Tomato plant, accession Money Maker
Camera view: tilt-top (135 deg); turntable rotation: 90 degrees
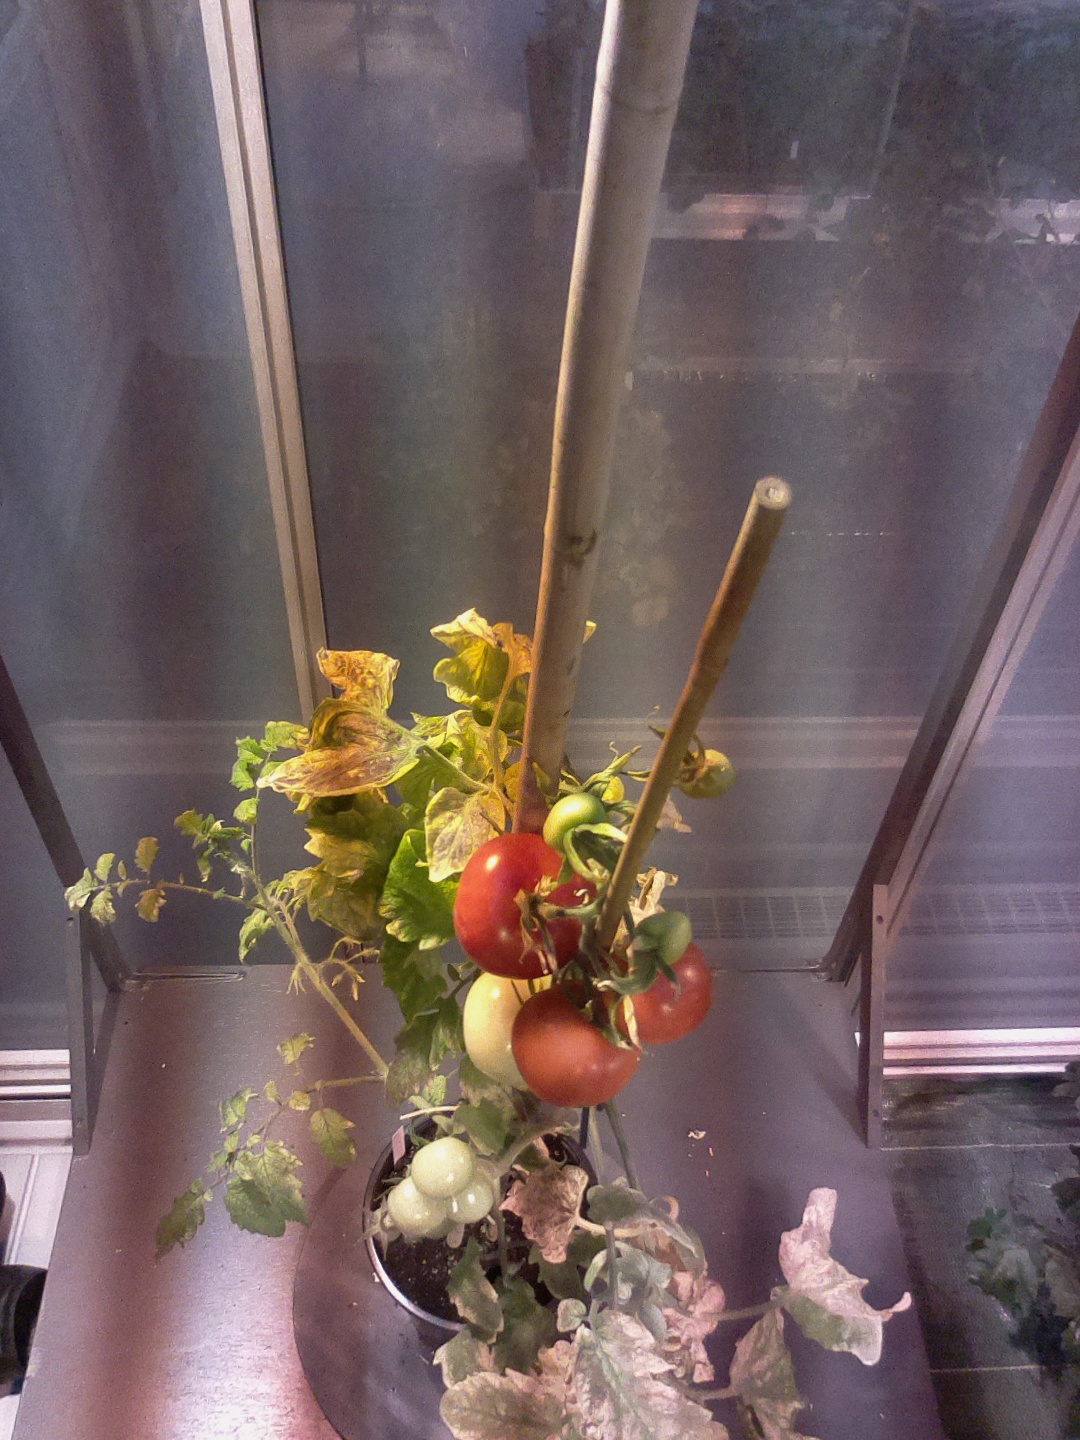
BBCH growth stage 83: 30%-40% of fruits show typical fully ripe color